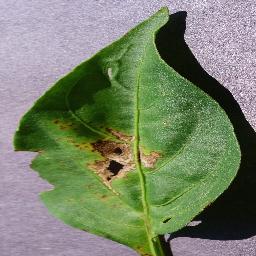
Label: Pepper,_bell___Bacterial_spot